Entelodontidae

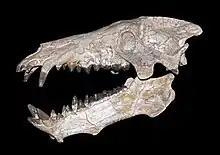
Skull of "Archaeotherium mortoni"

Entelodonts had huge heads, ornamented with distinctive bony expansions. The zygomatic arches (cheekbones) develop huge jugal flanges which project downwards and outwards. Moreover, the underside of the lower jaw typically has one or two pairs of knob-like mandibular tubercles. These are not always diagnostic to specific taxa: often the size and presence of tubercles is variable within a single species.